Longford, London

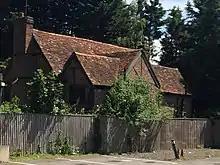
Longford Meeting House

The settlement developed by this multi-channel ford of the River Colne and its distributaries, which presented numerous obstacles for travellers to and from the west of the edge of Middlesex, on the old Bath Road west out of London. Longford may be founded on a small Saxon settlement dating from the 5th to 7th century AD. Historic buildings survive from the medieval and immediate post-medieval periods. Limited evidence survives of Roman occupation, though archaeological excavations have revealed two brooches of Roman date.